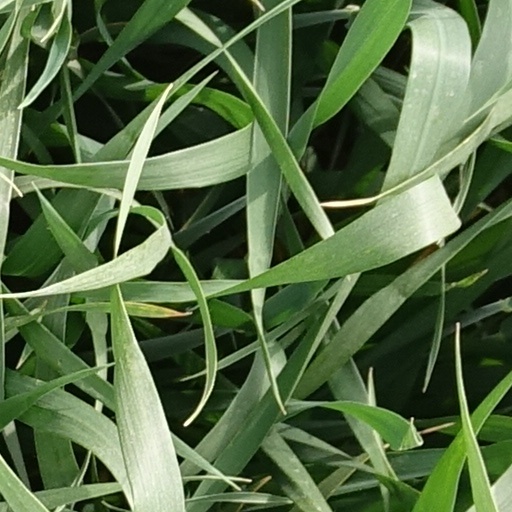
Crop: wheat